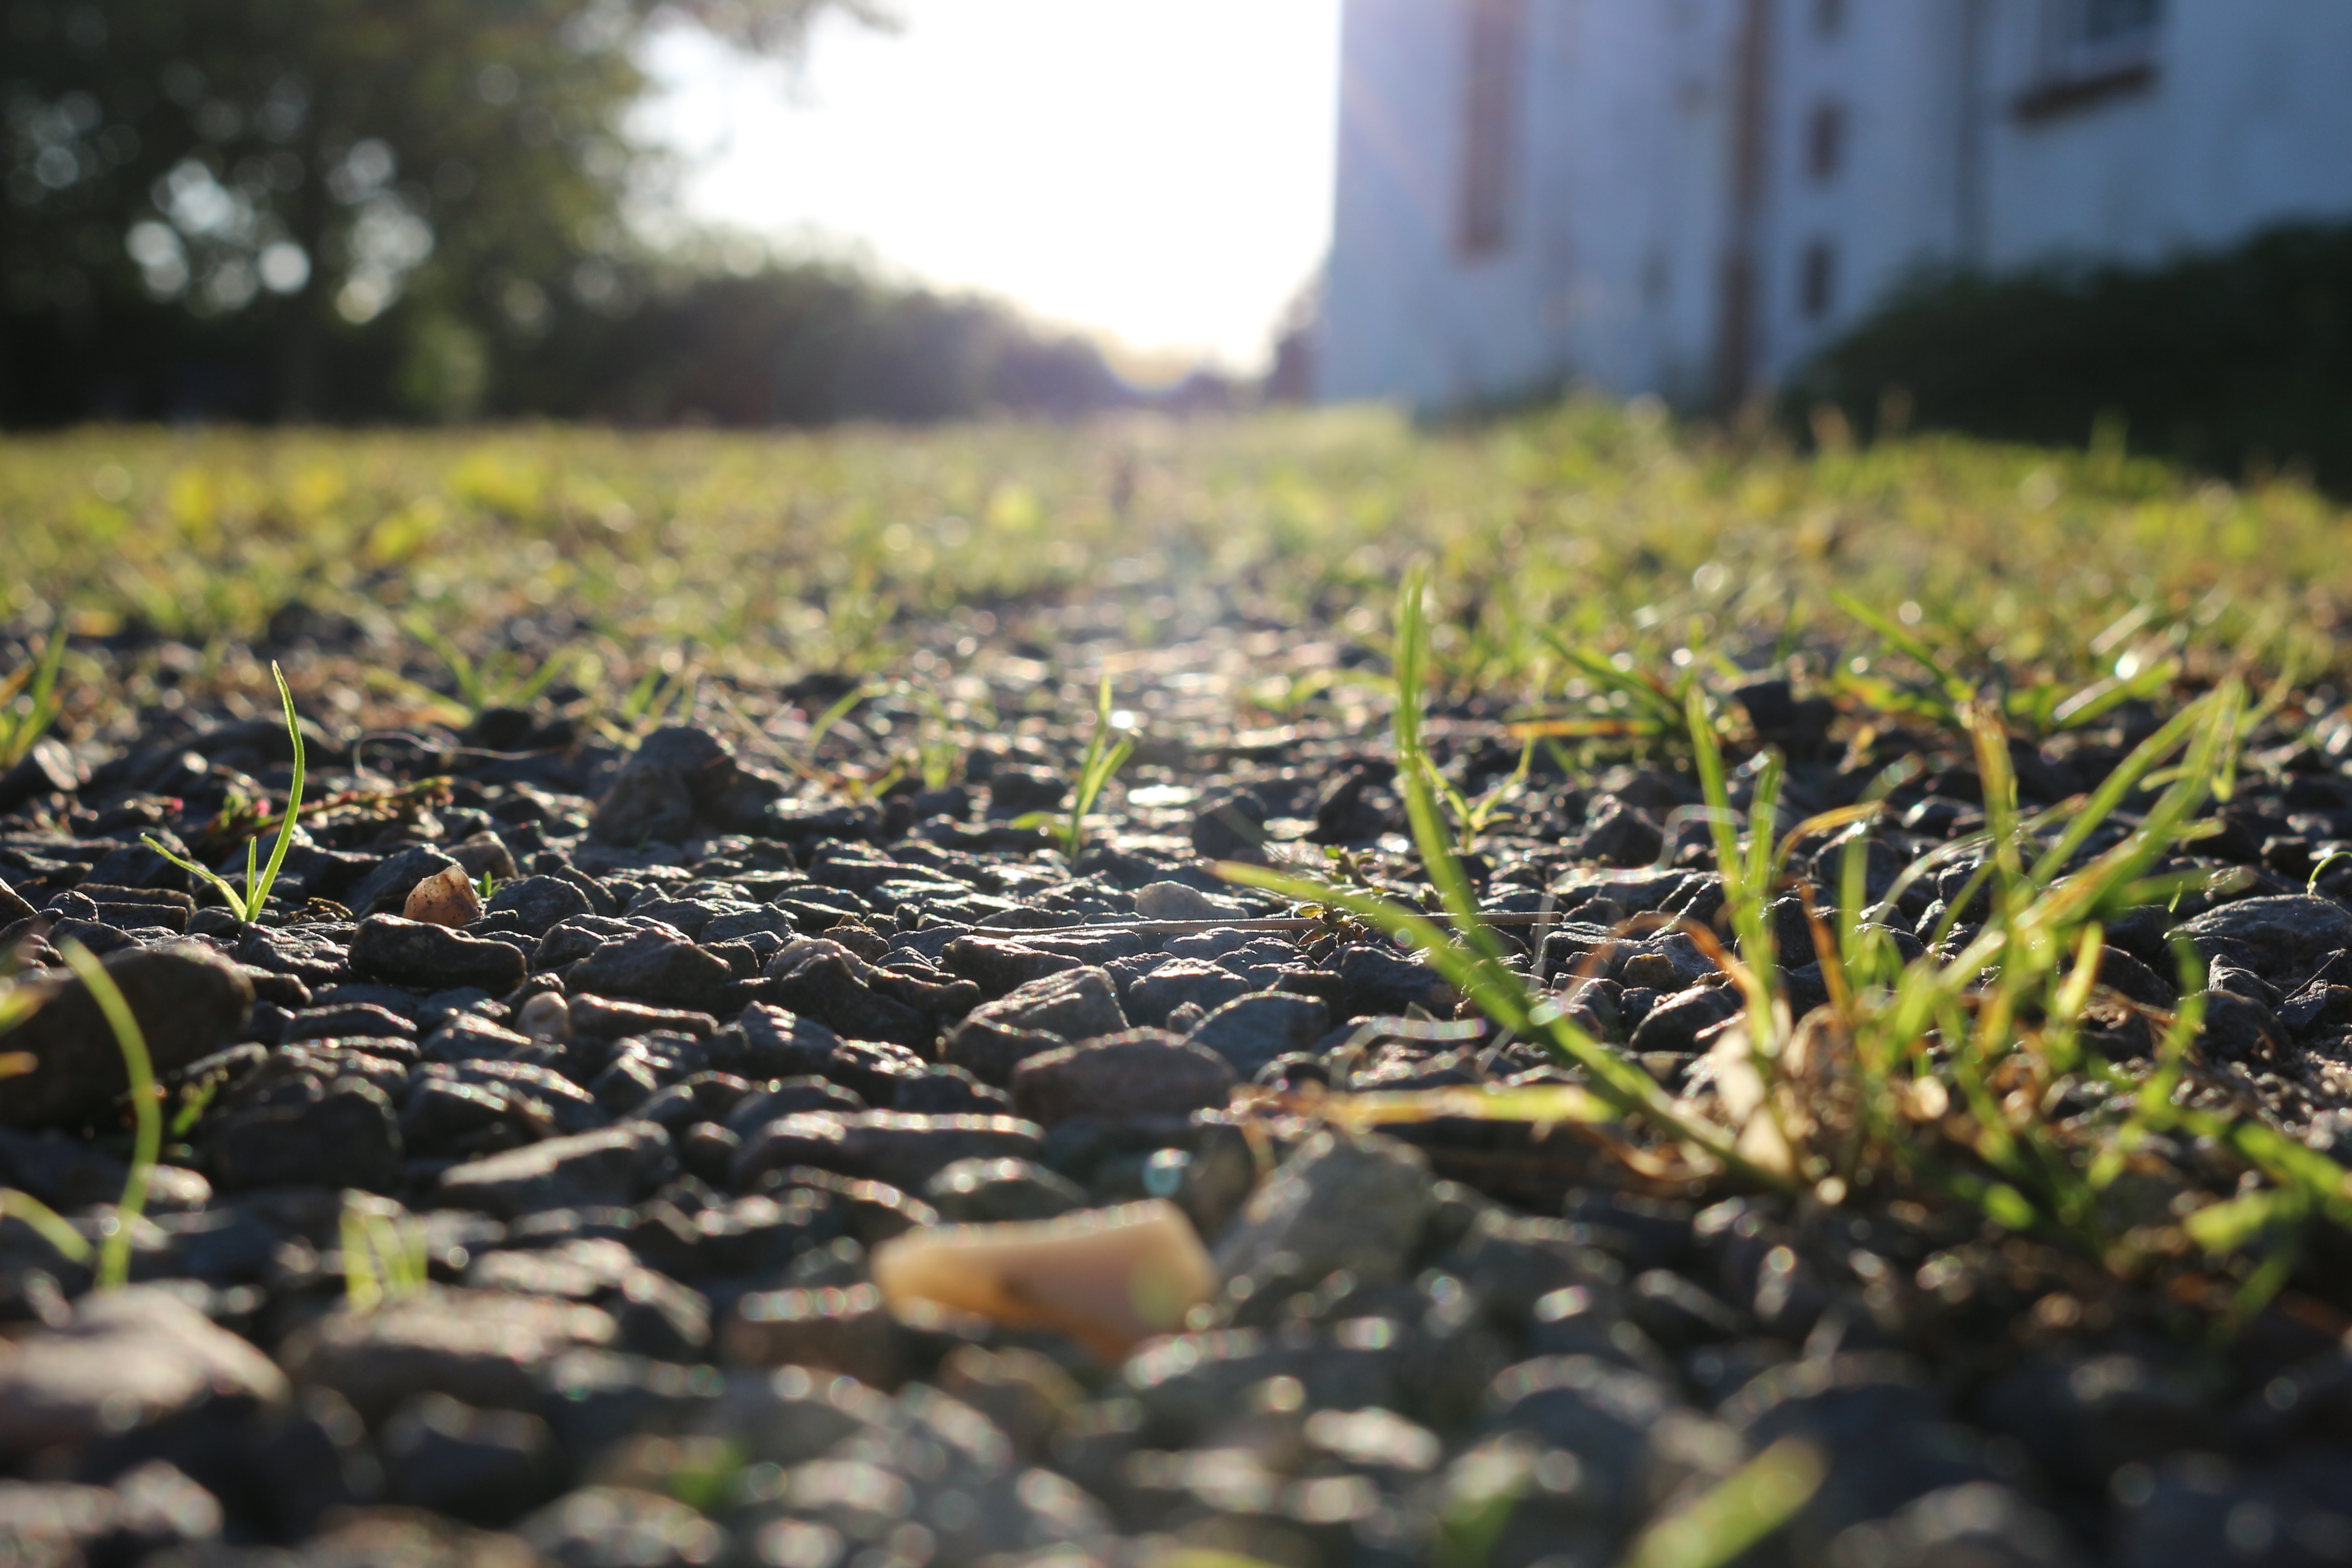
tree, water, nature, grass, rock, plant, sun, lawn, sunlight, leaf, flower, green, autumn, soil, garden, lichtspiel, stones, shrub, hof, back light, rural area